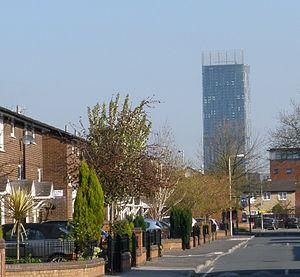
Moss Side est un quartier de Manchester, dans le Grand Manchester, en Angleterre. Il se situe à 3,1 km au sud du centre ville de Manchester et a une population de 17 537 habitants. Elle est entourée par Hulme, Rusholme, Fallowfield, et Old Trafford, respectivement au nord, à l'est, au sud et à l'ouest.